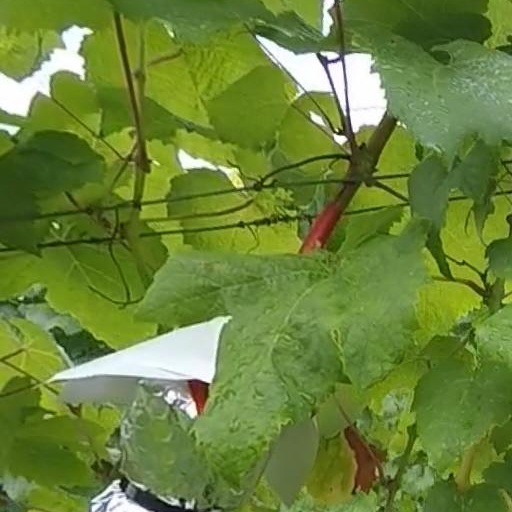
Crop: grape